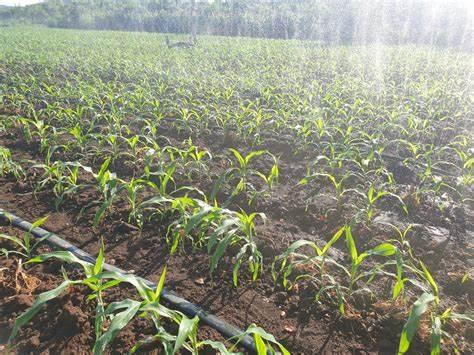
Eneo la wazi mfano wa shamba lililo na safu zililizonyooka, zenye mimea iliyoota na kuchipua kwa rangi ya kijani kibichi, kuashiria ni eneo litumikalo kwa ajili ya kilimo cha mbegu.